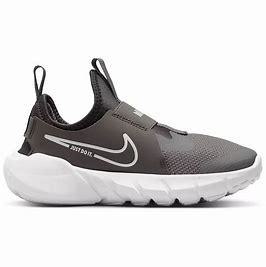
Brand: Nike
Model: Flex Runner 2